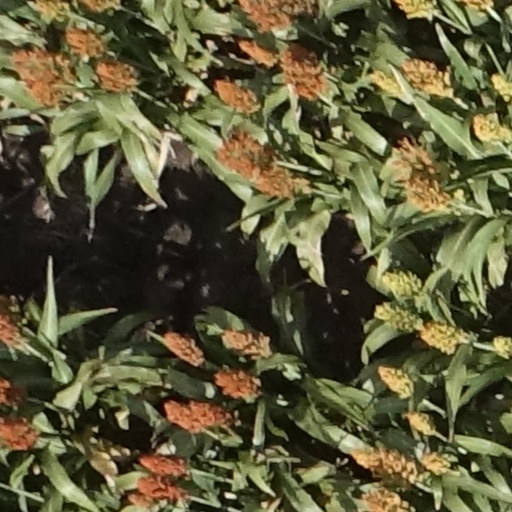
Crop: sorghum